Experimenter Publishing

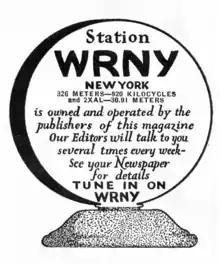
Ad promoting magazines and radio station

KDKA in Pittsburgh was the first commercial radio station in the United States, having made their first broadcast in November 1920. By 1925 there were over 500 broadcast stations in the United States. KDKA was operated by Westinghouse Electric to help sell radio receivers. In addition to radio equipment manufacturers, many publishers were starting stations. Experimenter Publishing applied for and was granted a radio station license to transmit at 1160 kilocycles (kHz) with the call sign WRNY. (Over the next three years they would use 800 kHz, 1070 kHz, 970 kHz, 920 kHz and finally 1010 kHz.) The state of the art studio was in a room on the 18th floor of the Roosevelt Hotel in New York City and the 500 watt transmitter located on the hotel roof. The first broadcast was on June 12, 1925, and was reported in the "New York Times". The opening speaker was former Senator Chauncey Depew followed by the "father of radio", Lee de Forest. This was followed by live musical entertainment. The "Times" noted Hugo Gernsback's Staccatone signal generator that was used before the station signed on and signing the end of programs. The Staccatone was a primitive music synthesizer described in the March 1924 "Practical Electrics" magazine. Experimenter Publishing used the radio station and the magazines to promote each other. The station call letters, WRNY, appeared on each magazine cover.